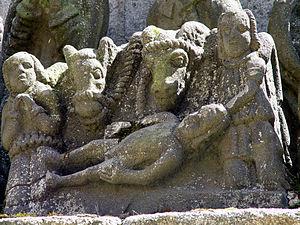
Calvaire à Kergrist-Moelou (Bretagne, Cotes d'Armor), Detail: Nativité